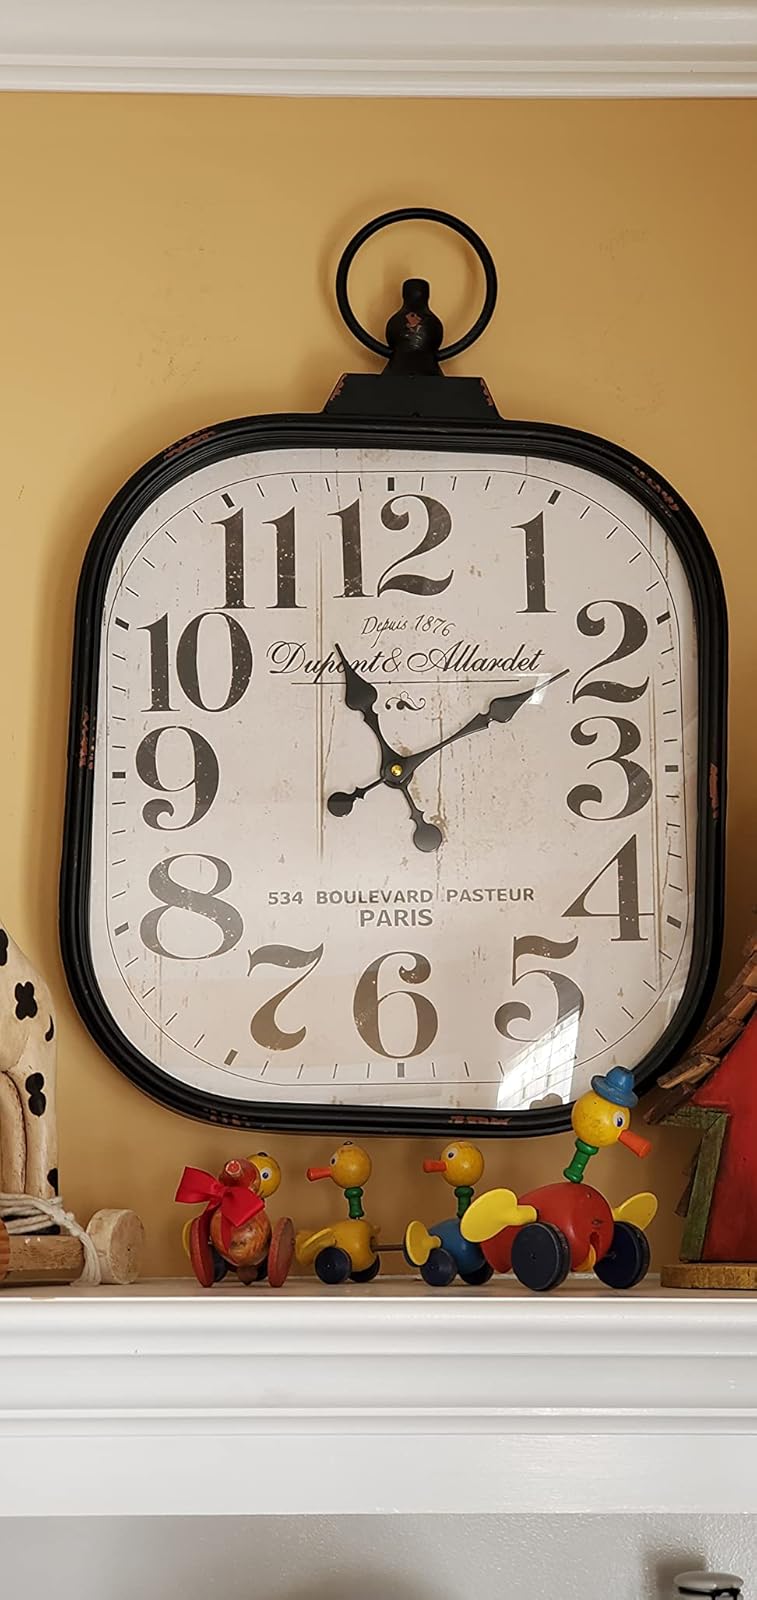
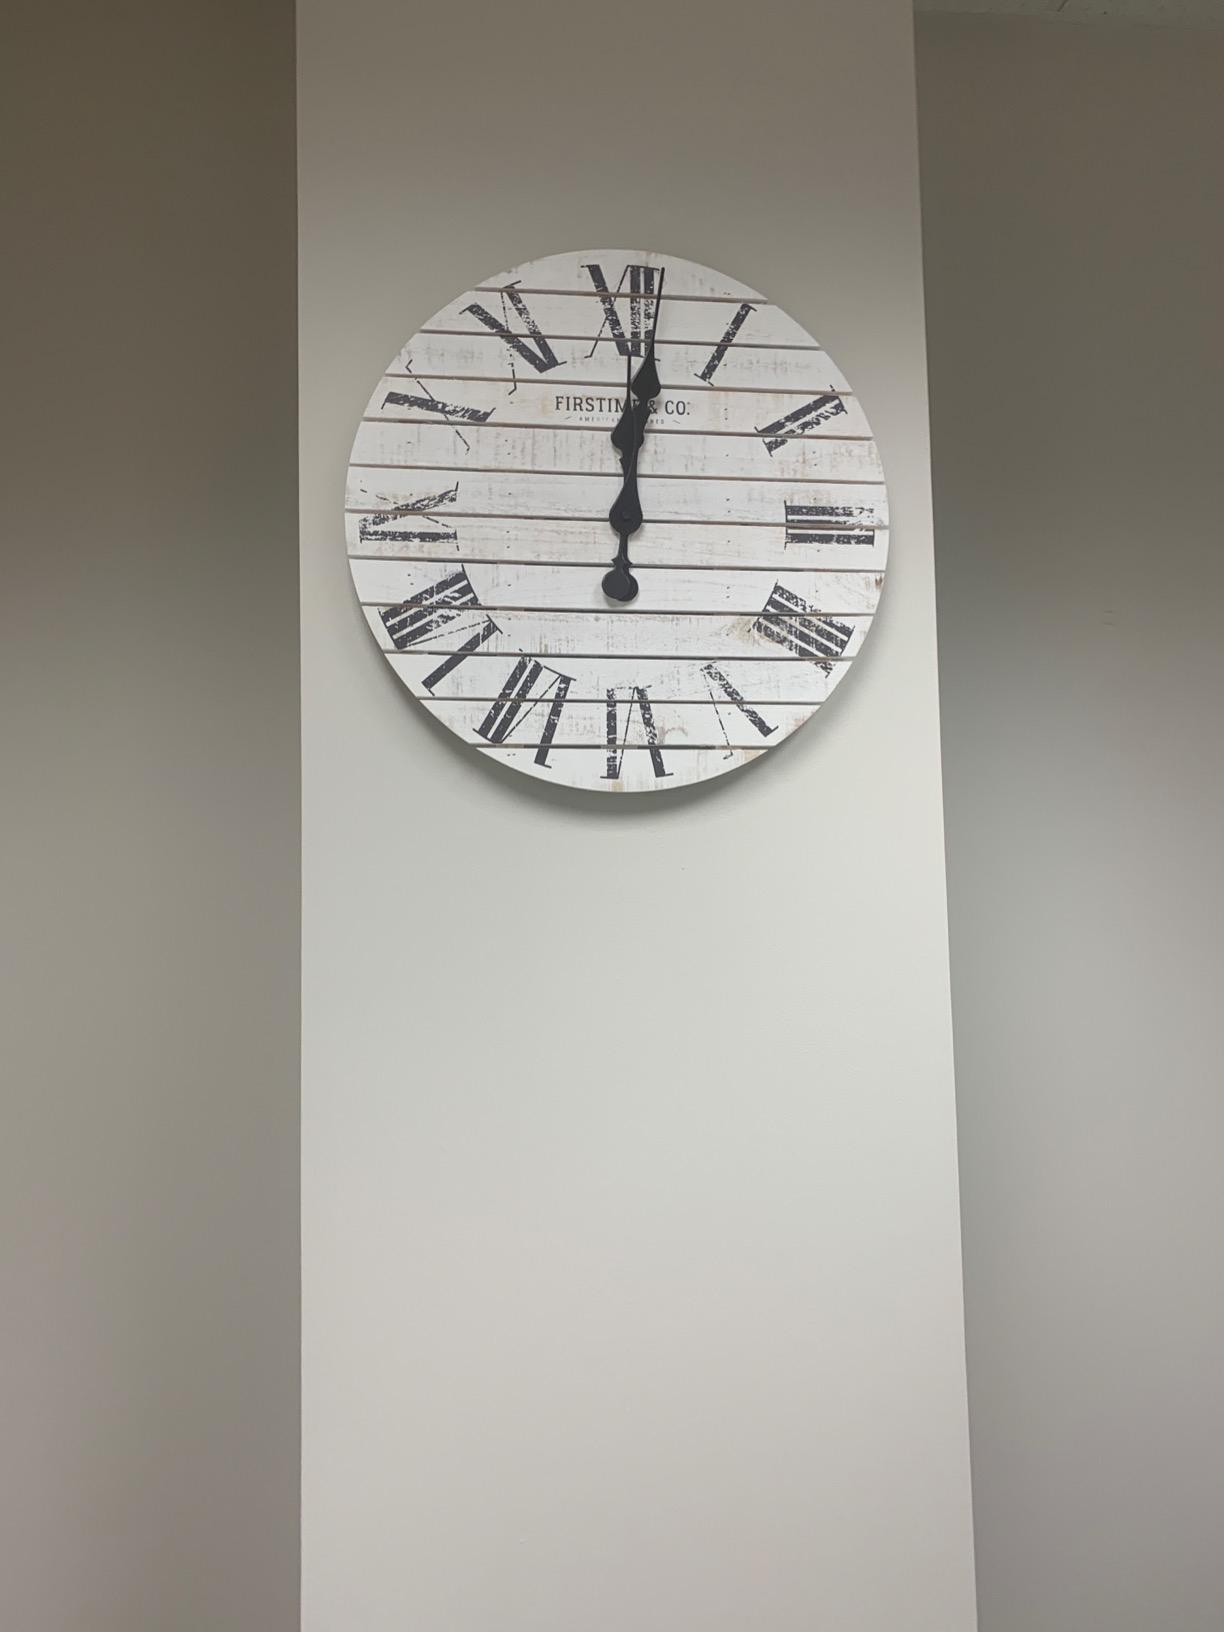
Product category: clock
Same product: no